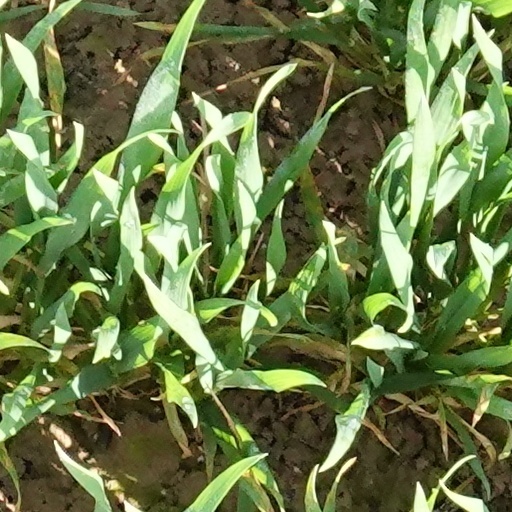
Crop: wheat